Shiomi Station (Hokkaido)

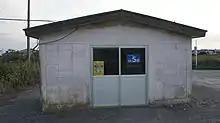
JR Hidaka-Main-Line, Shiomi Station Waiting Room

Services on the 116 km section of the line between and have been suspended indefinitely since January 2015 due to storm damage.